Arizona flagstone

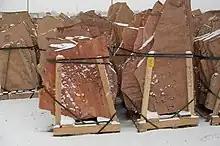
Arizona Flagstone in winter

Arizona flagstone is composed of rounded grains of quartz which are cemented by silica. Other minerals are present, mostly as thin seams of clay, mica, secondary calcite, and gypsum. Arizona flagstone is mainly quarried from the Coconino and Prescott National Forests.